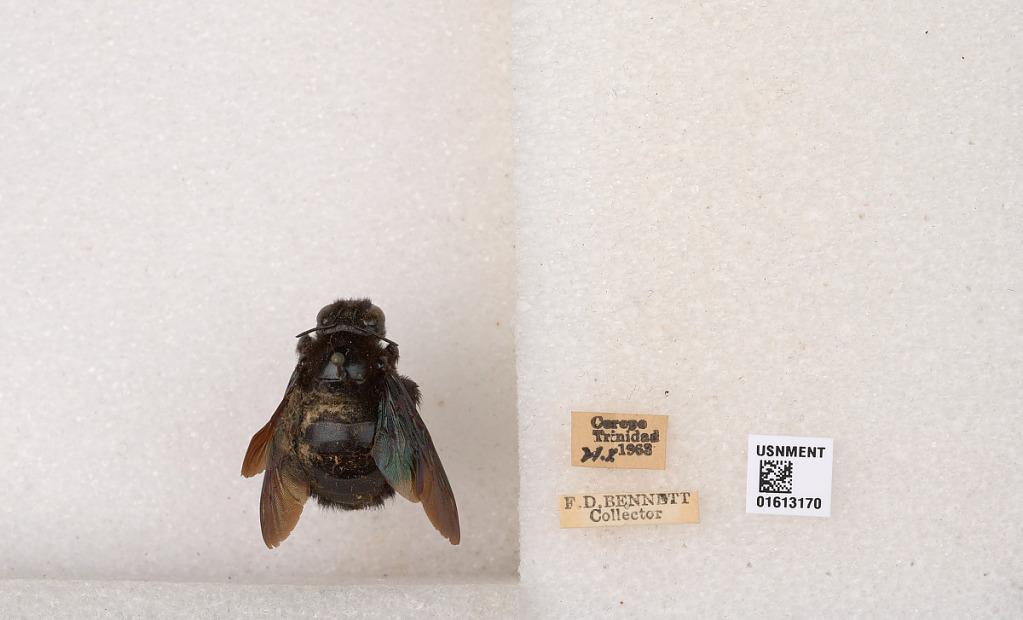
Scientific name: Xylocopa (Neoxylocopa) transitoria Pérez
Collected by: F. Bennett
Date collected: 1968-10-21
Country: Trinidad and Tobago
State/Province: Tunapuna/Piarco
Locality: Curepe, Trinidad